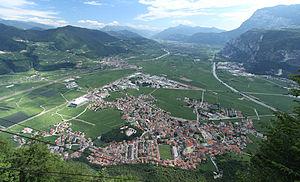
Ala
Mezzocorona est une commune italienne d'environ 5 500 habitants située dans la province autonome de Trente dans la région du Trentin-Haut-Adige dans le nord-est de l'Italie.